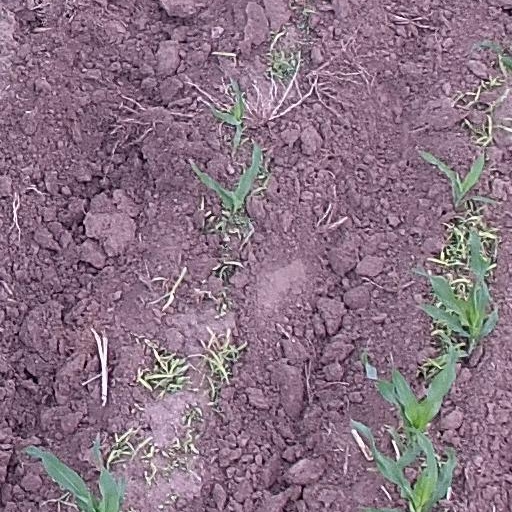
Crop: maize; corn